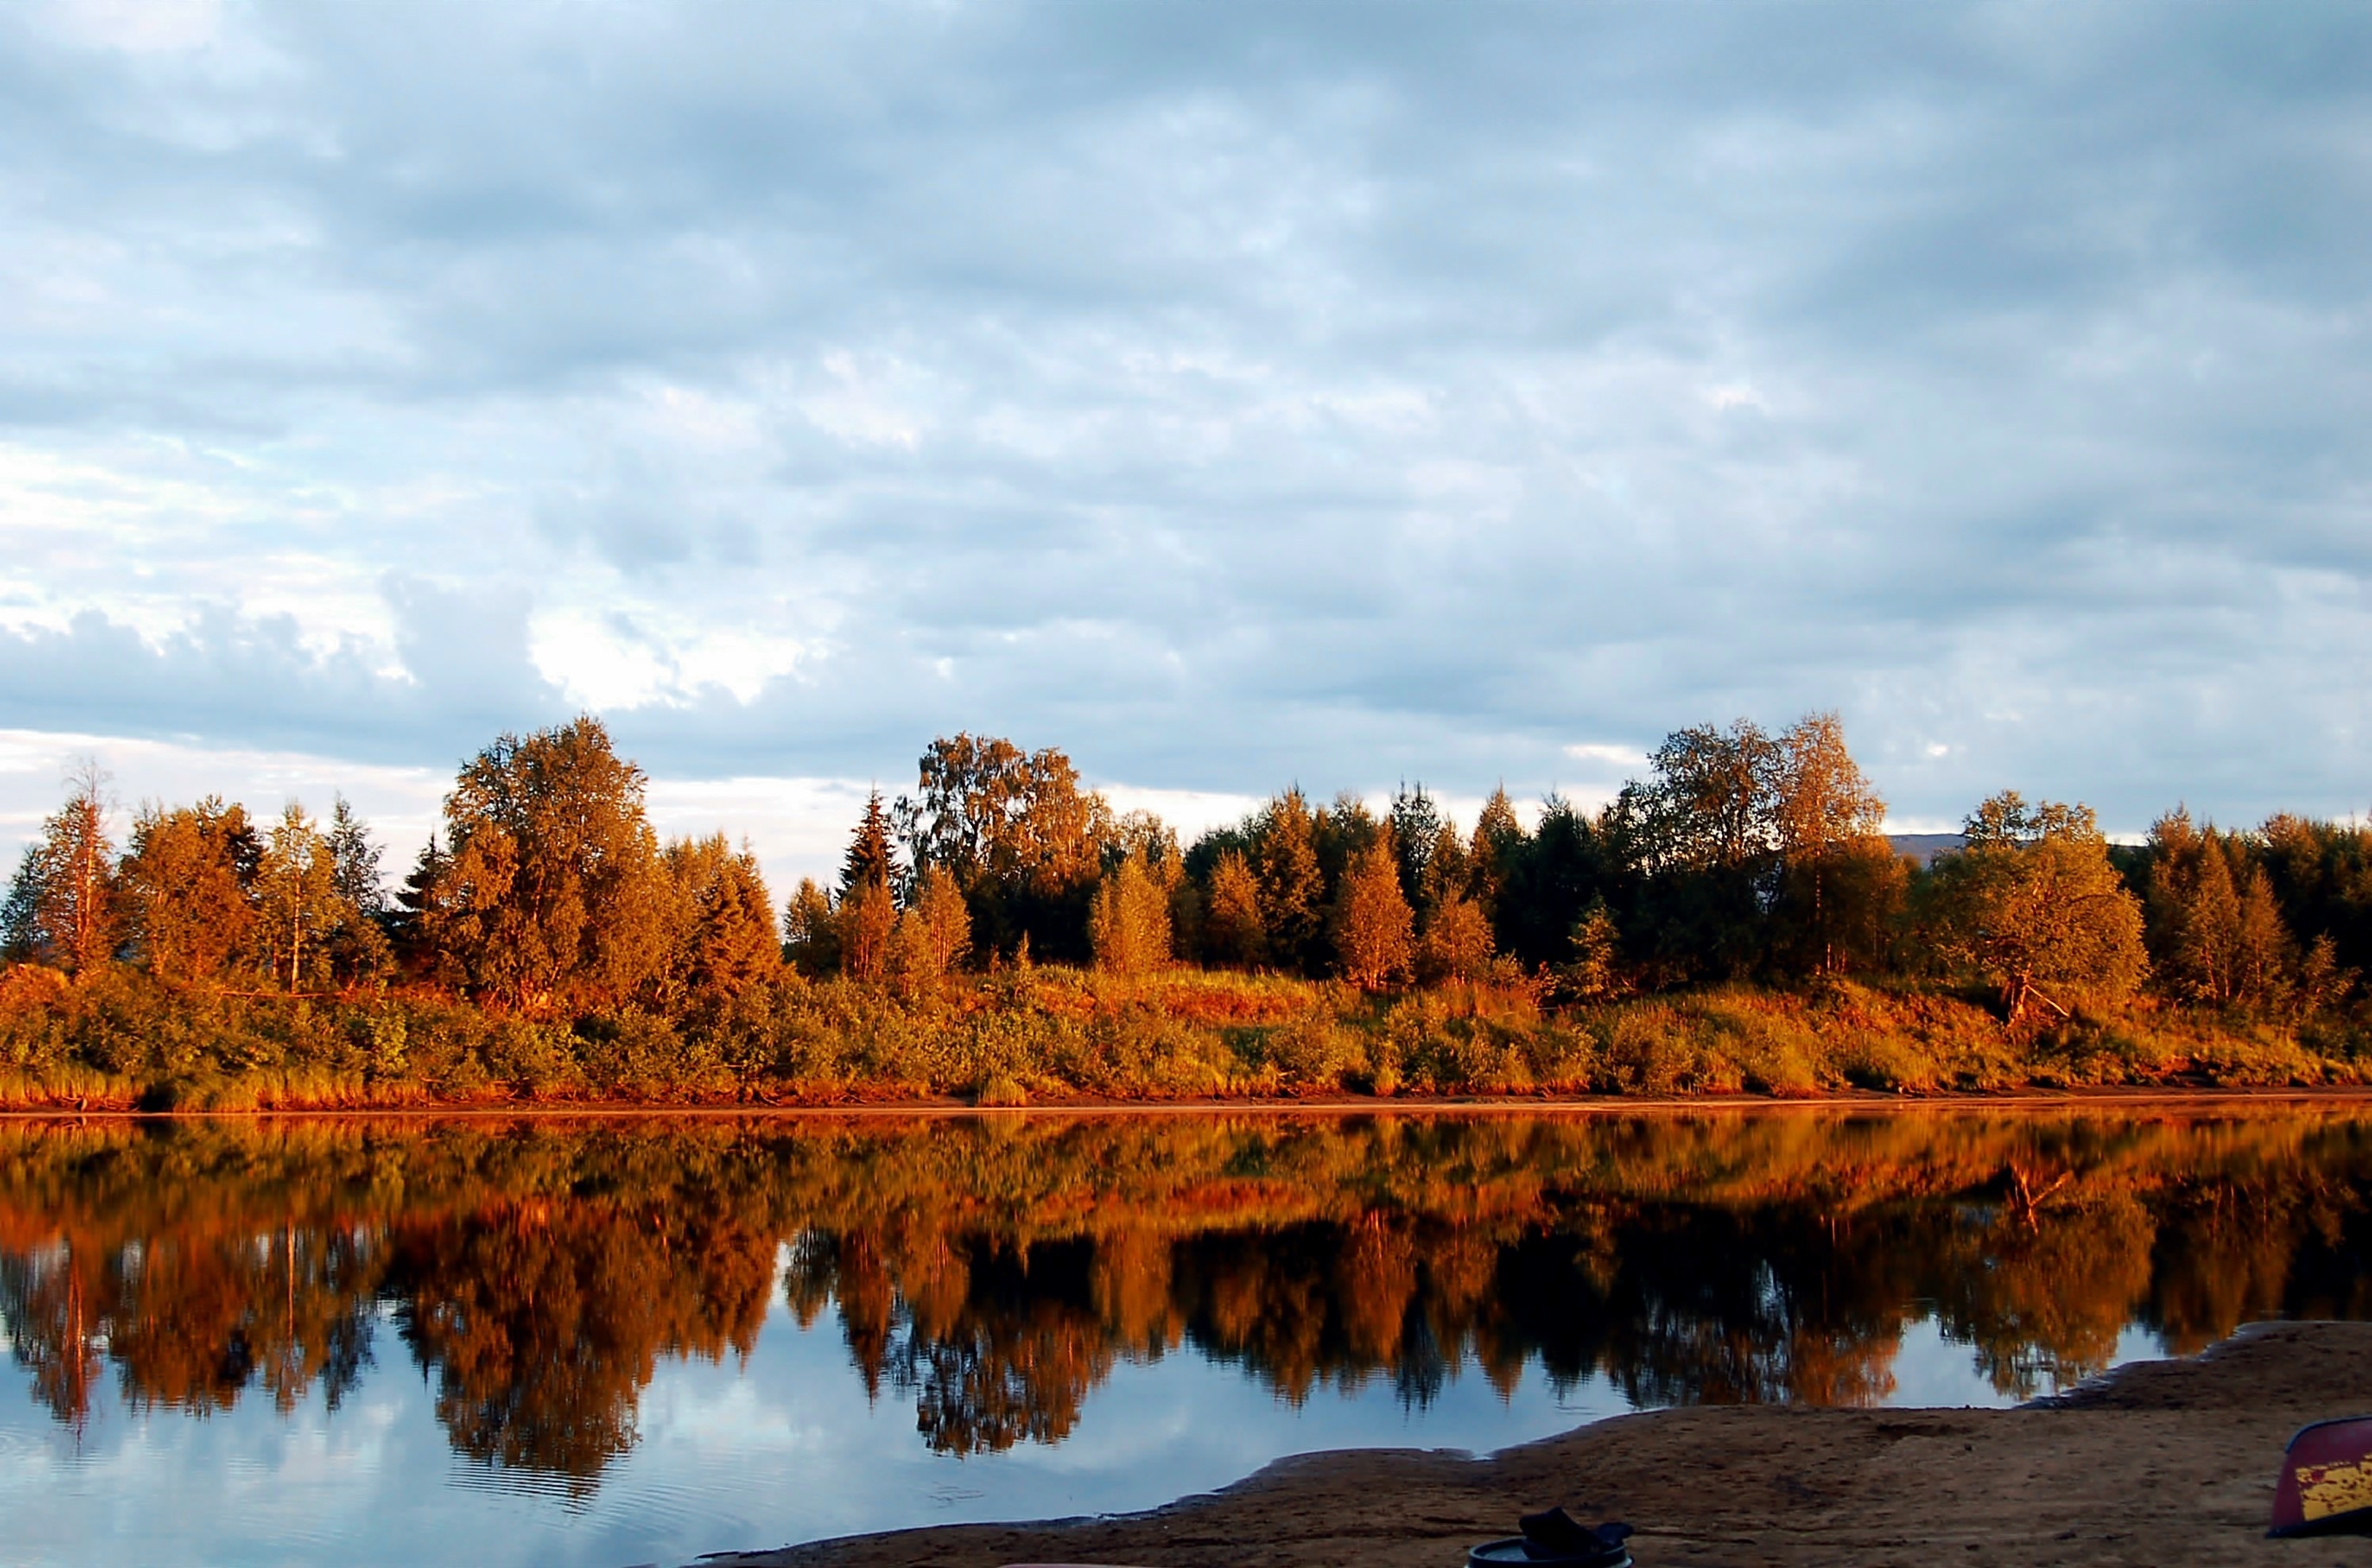
landscape, tree, water, nature, forest, wilderness, mountain, light, cloud, sky, morning, leaf, lake, river, canoe, dusk, reflection, peaceful, autumn, peace, contrast, season, zen, body of water, trees, clouds, finland, harmony, highlights, soledad, lapland, lapp